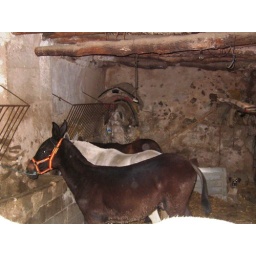
Donkeys and dog under house